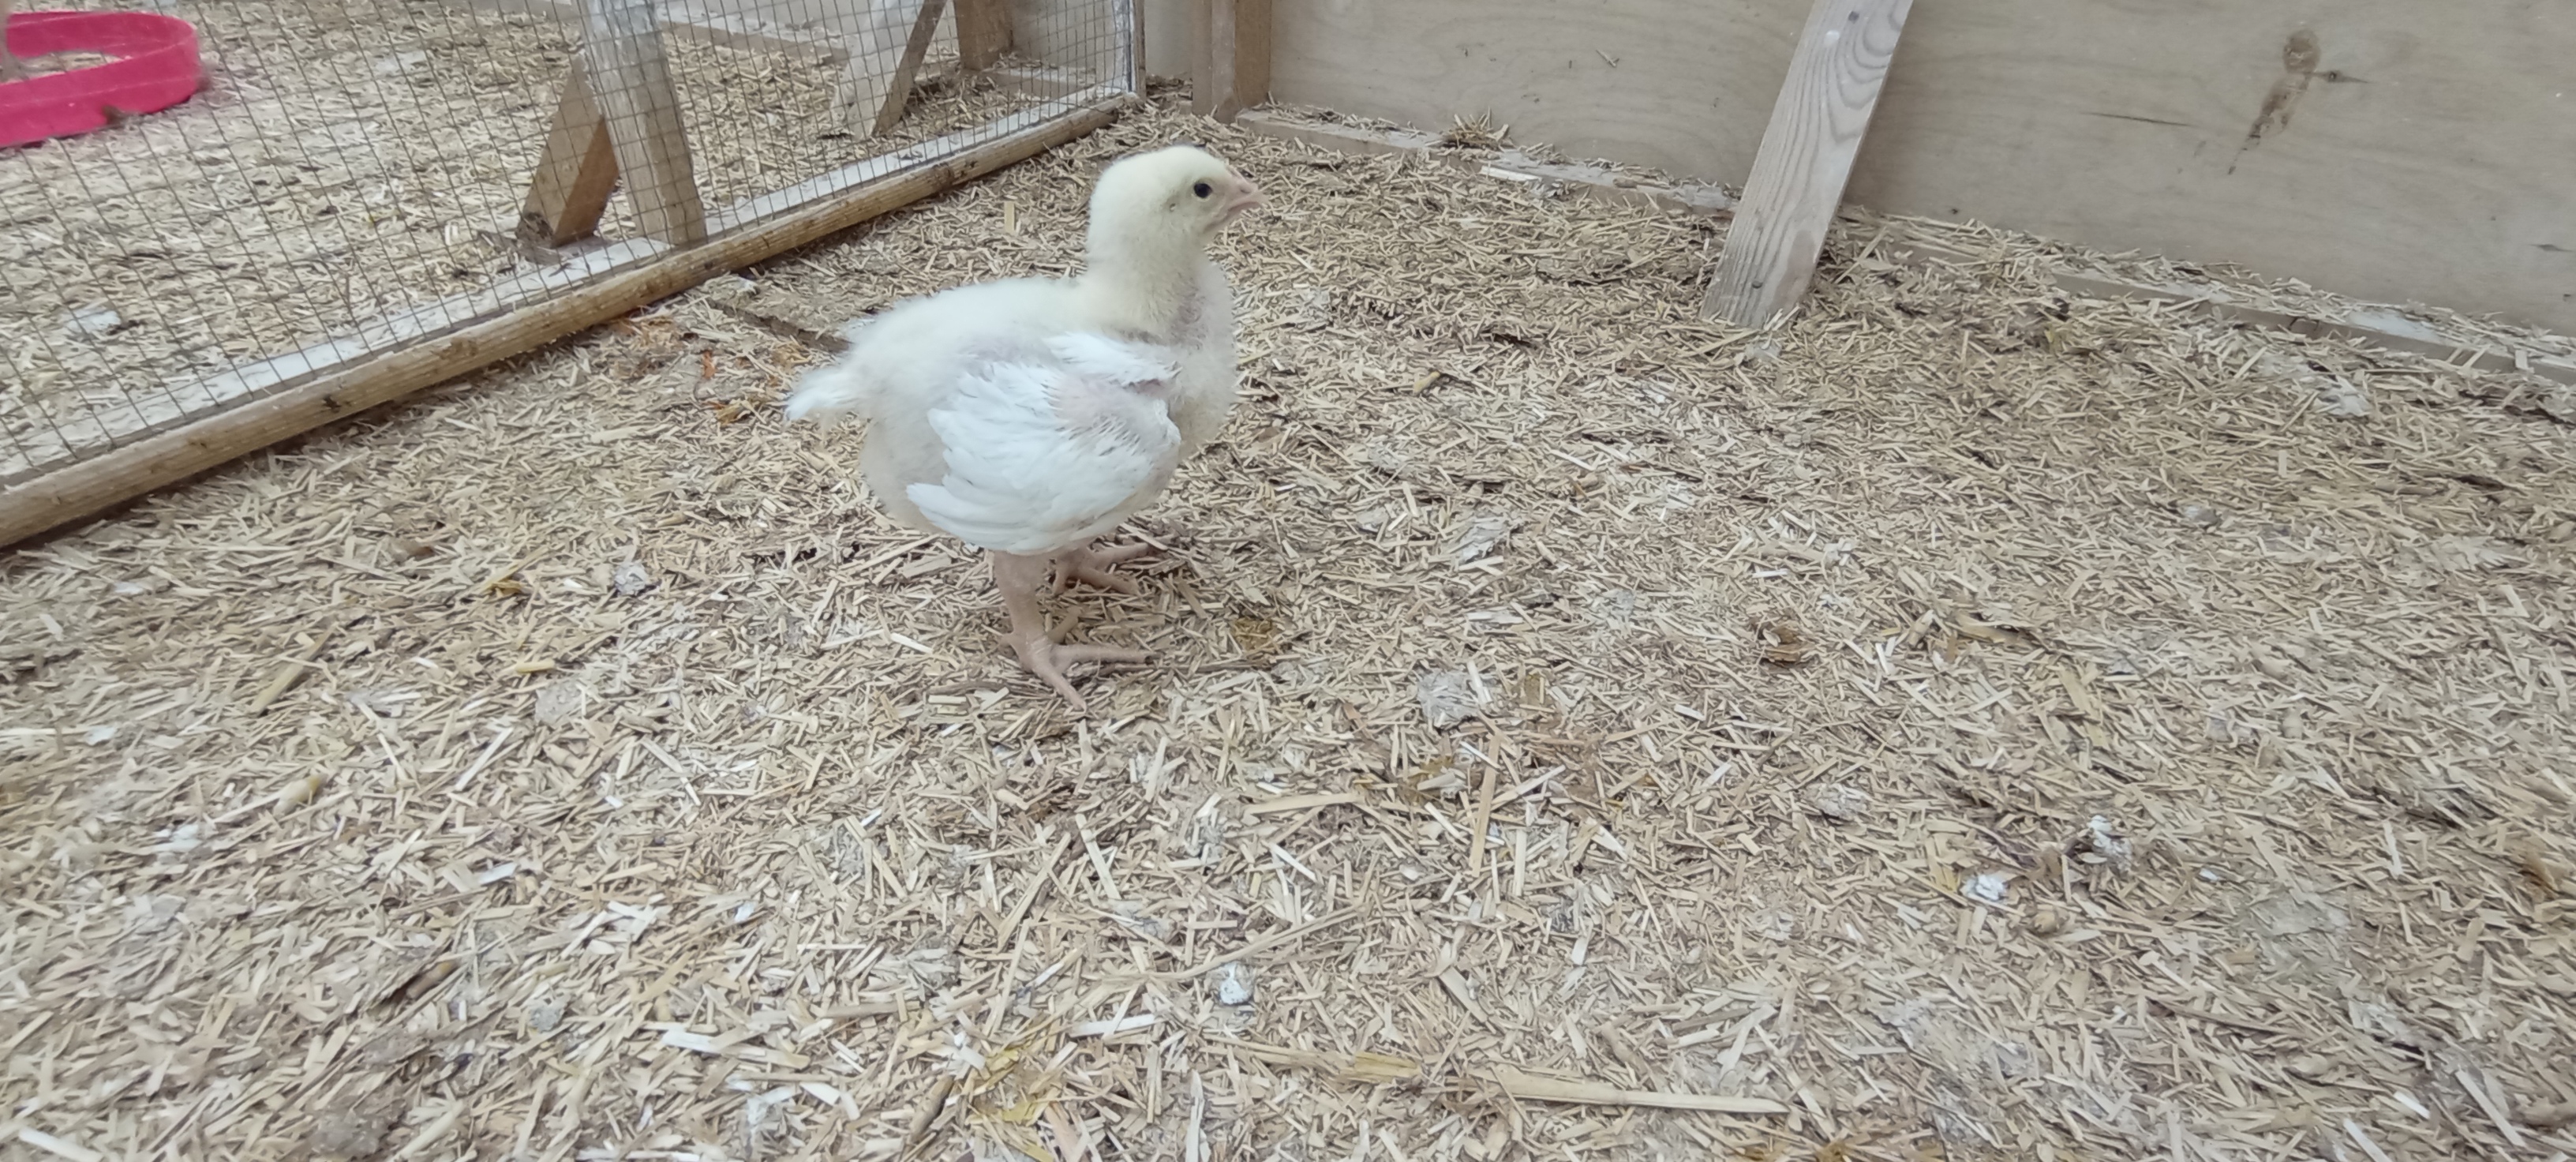
Weight: 381 g